Al-Sanbariyya

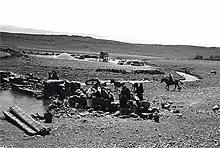
Al-Sanbariyya threshing floor, 1938

In the 1945 statistics, the village had a population of 130 Muslims, with a total land area of 2,532 dunams. Of this, 539 dunams were allocated for plantations and irrigable land, 1,739 for cereals, while 6 dunams were classified as non-cultivable areas.